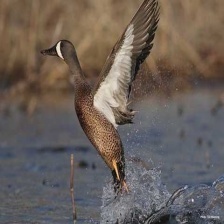
Species: TEAL DUCK
Scientific name: ANAS CRECCA
ImageNet parent category: drake